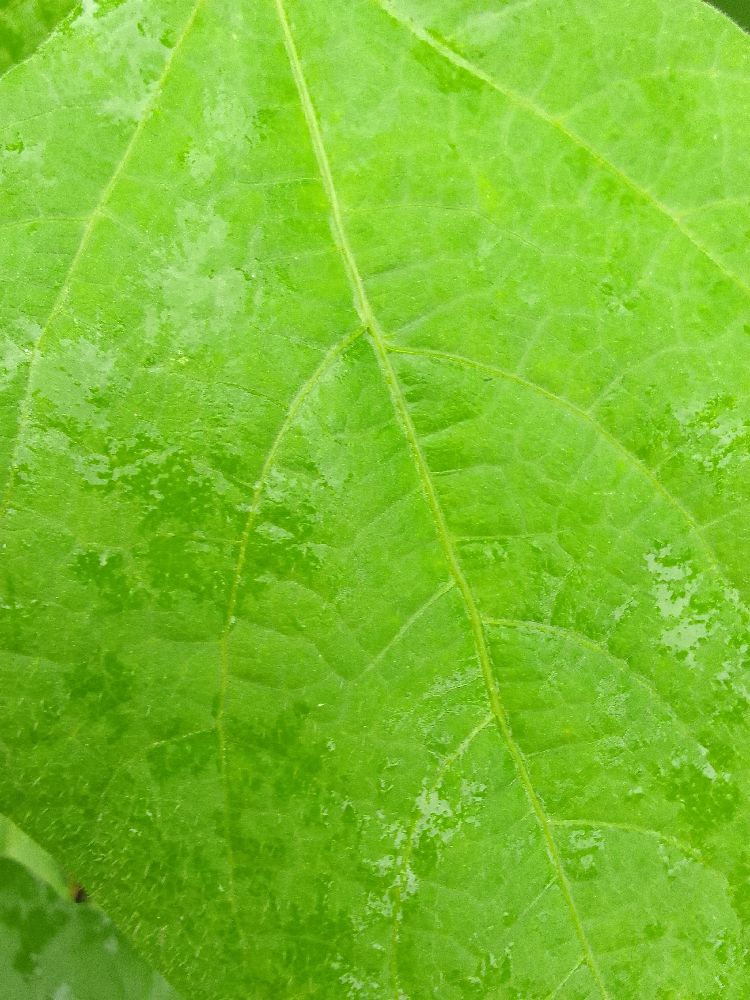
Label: healthy